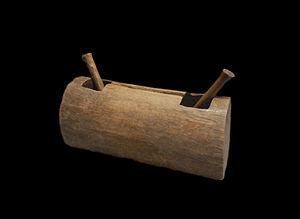
Tambour à fente Yaka au Musée royal de l'Afrique centrale
Les Yaka sont une population bantoue d'Afrique centrale vivant principalement au sud-est de la République démocratique du Congo, également au nord-est de l'Angola.